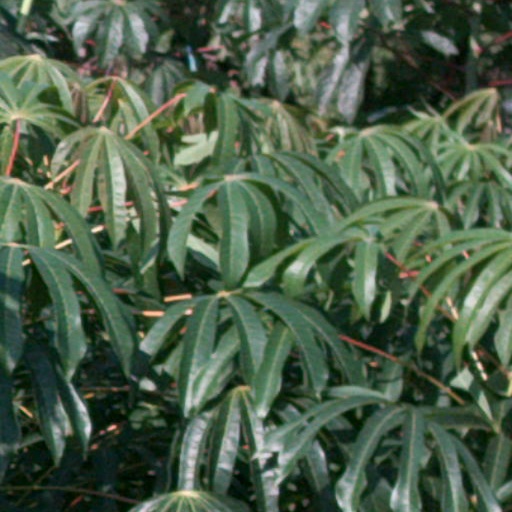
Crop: cassava